Caleb Greene House

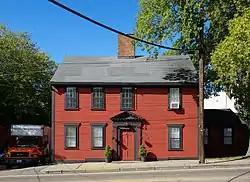
Caleb Greene House in 2012

The Caleb Greene House is an historic house in Warwick, Rhode Island.